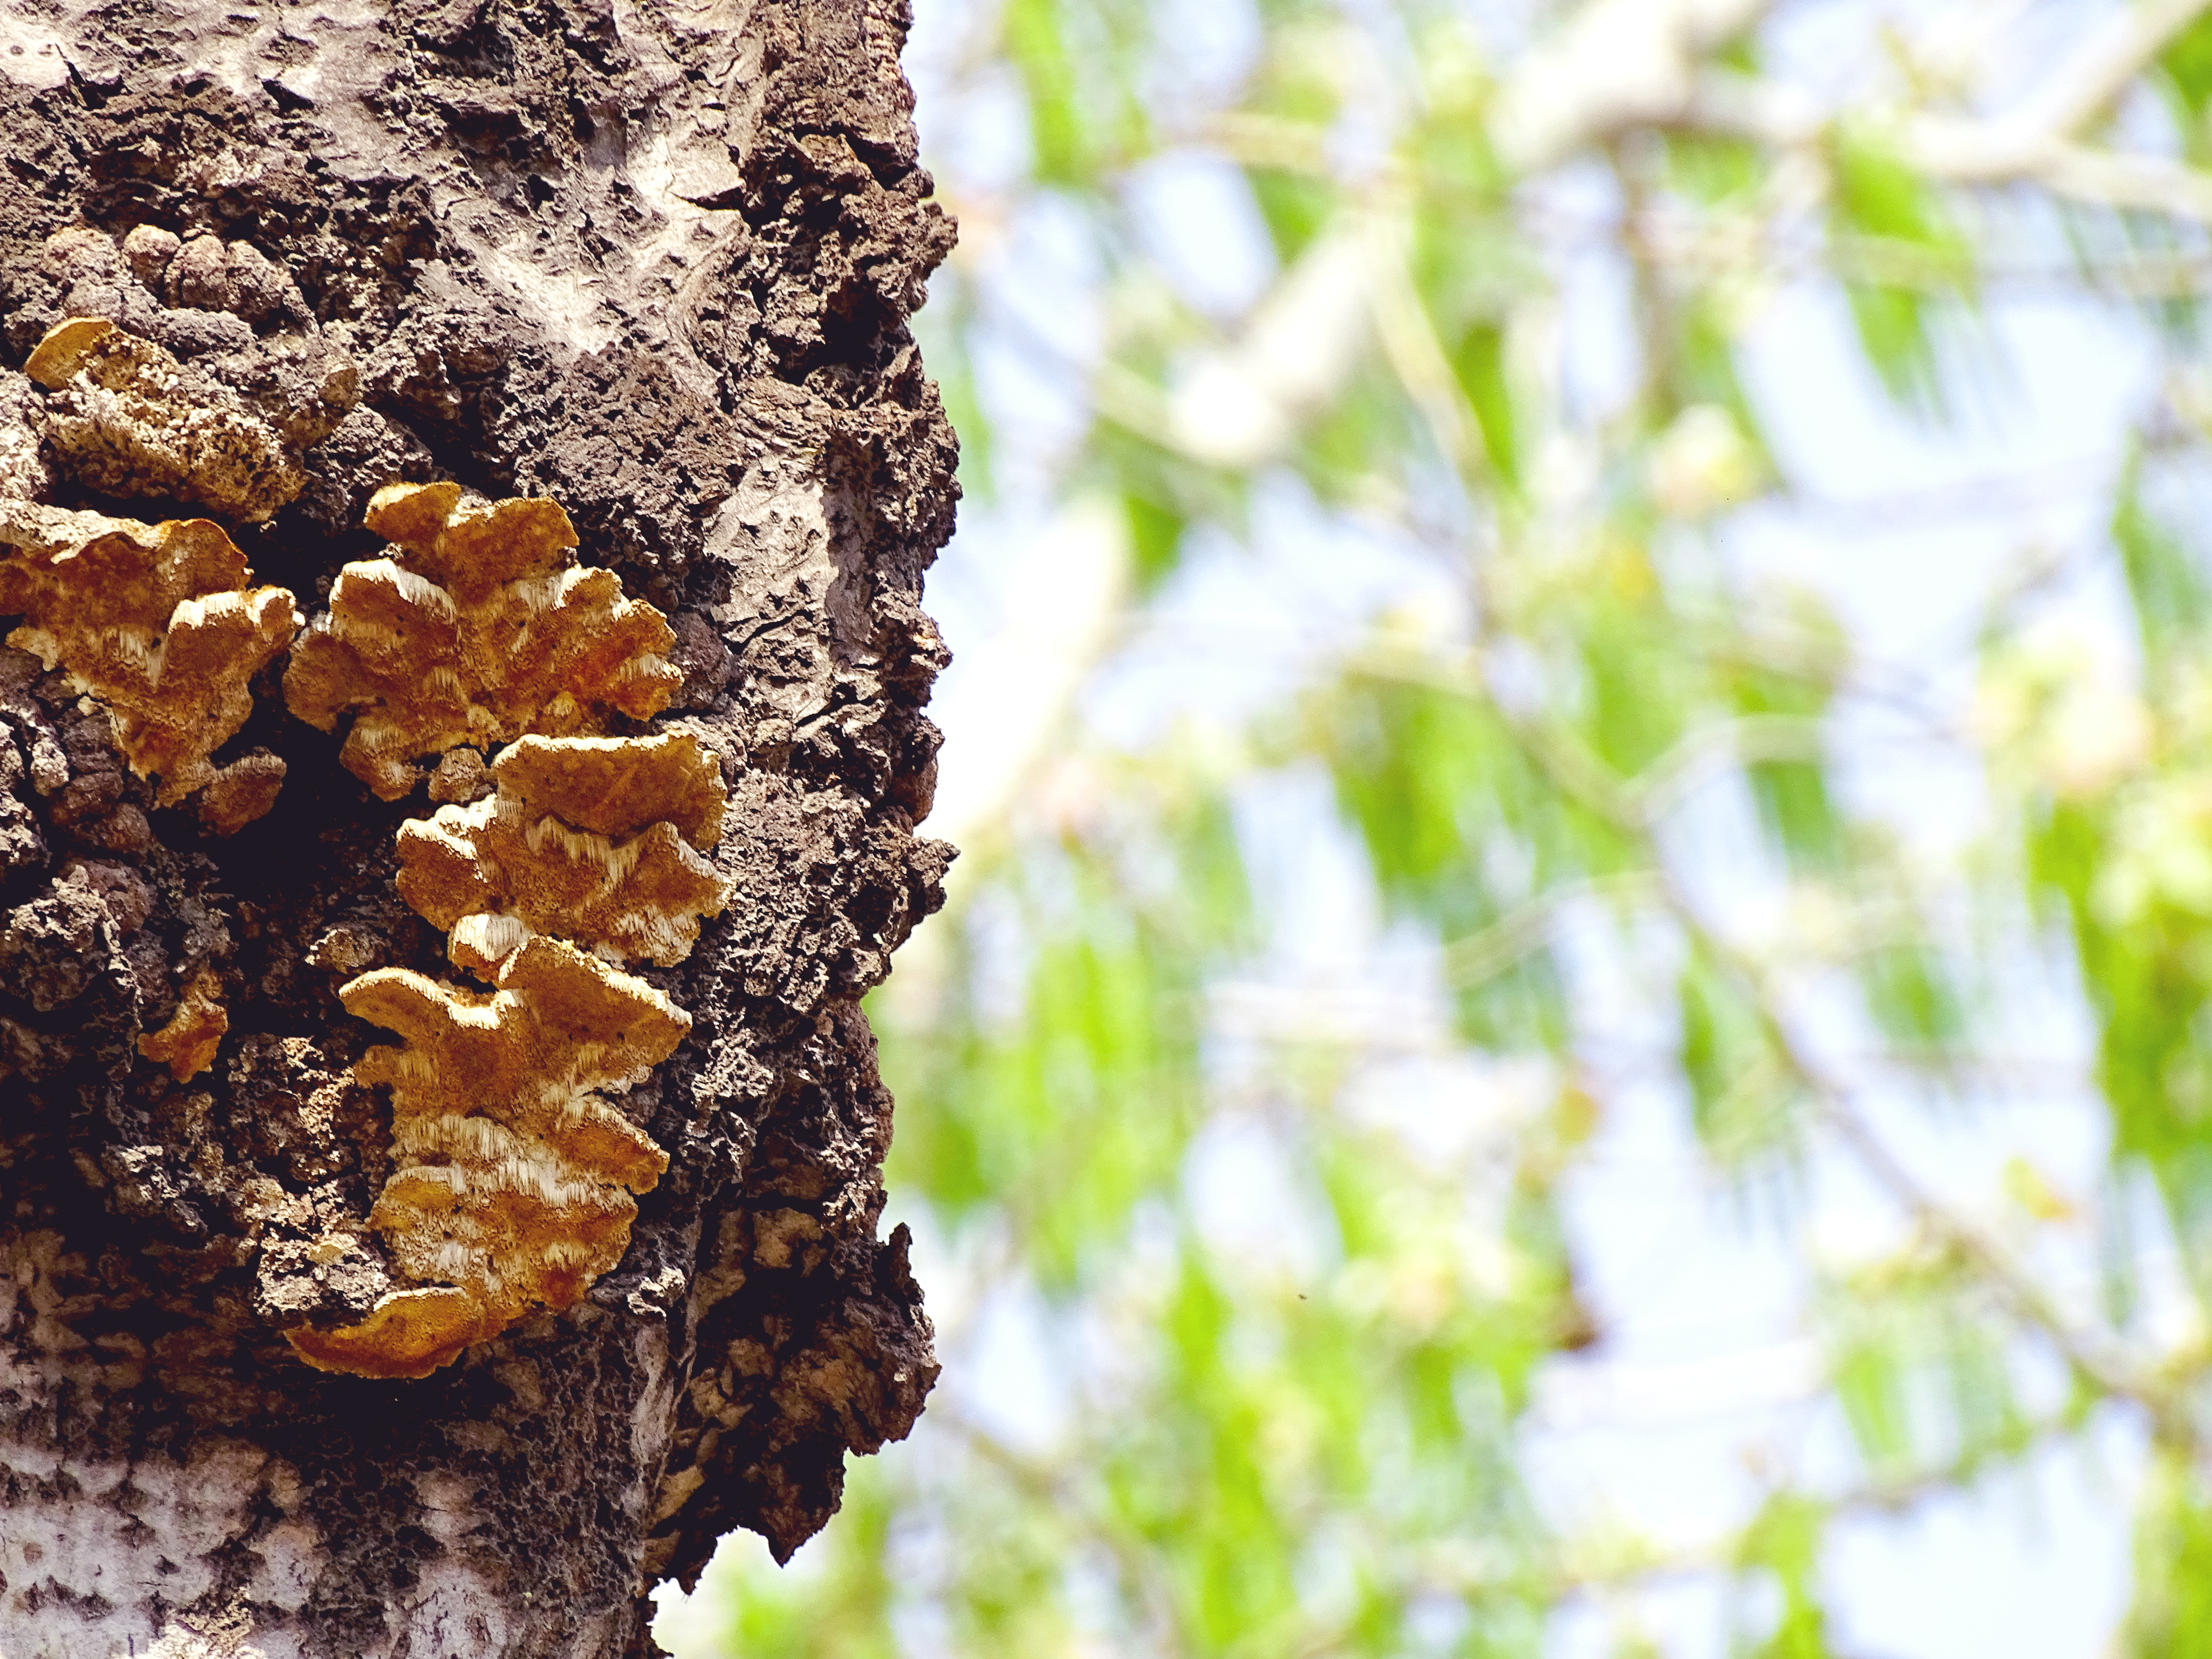
spring, trunk, green, polyporales, branch, terrestrial plant, plant, wood, jelly fungus, inonotus, natural landscape, tree, fungus, tremella, twig, hen of the wood, forest, medicinal mushroom, mushroom, plant stem, agaricomycetes, deciduous, flowering plant, pattern, woodland, natural material, Northern hardwood forest, pezizales, birch family, wildlife, mold, temperate broadleaf and mixed forest